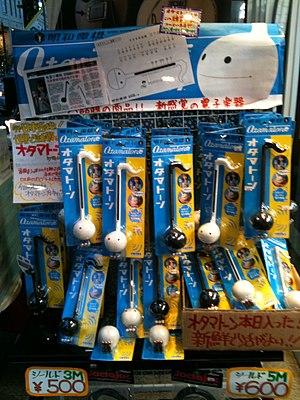
Otamatone est le nom d'un instrument de musique électronique développé au Japon par la société Cube Works avec Maywa Denki, un groupe d'artistes composé des frères Masamichi et Nobumichi Tosa.